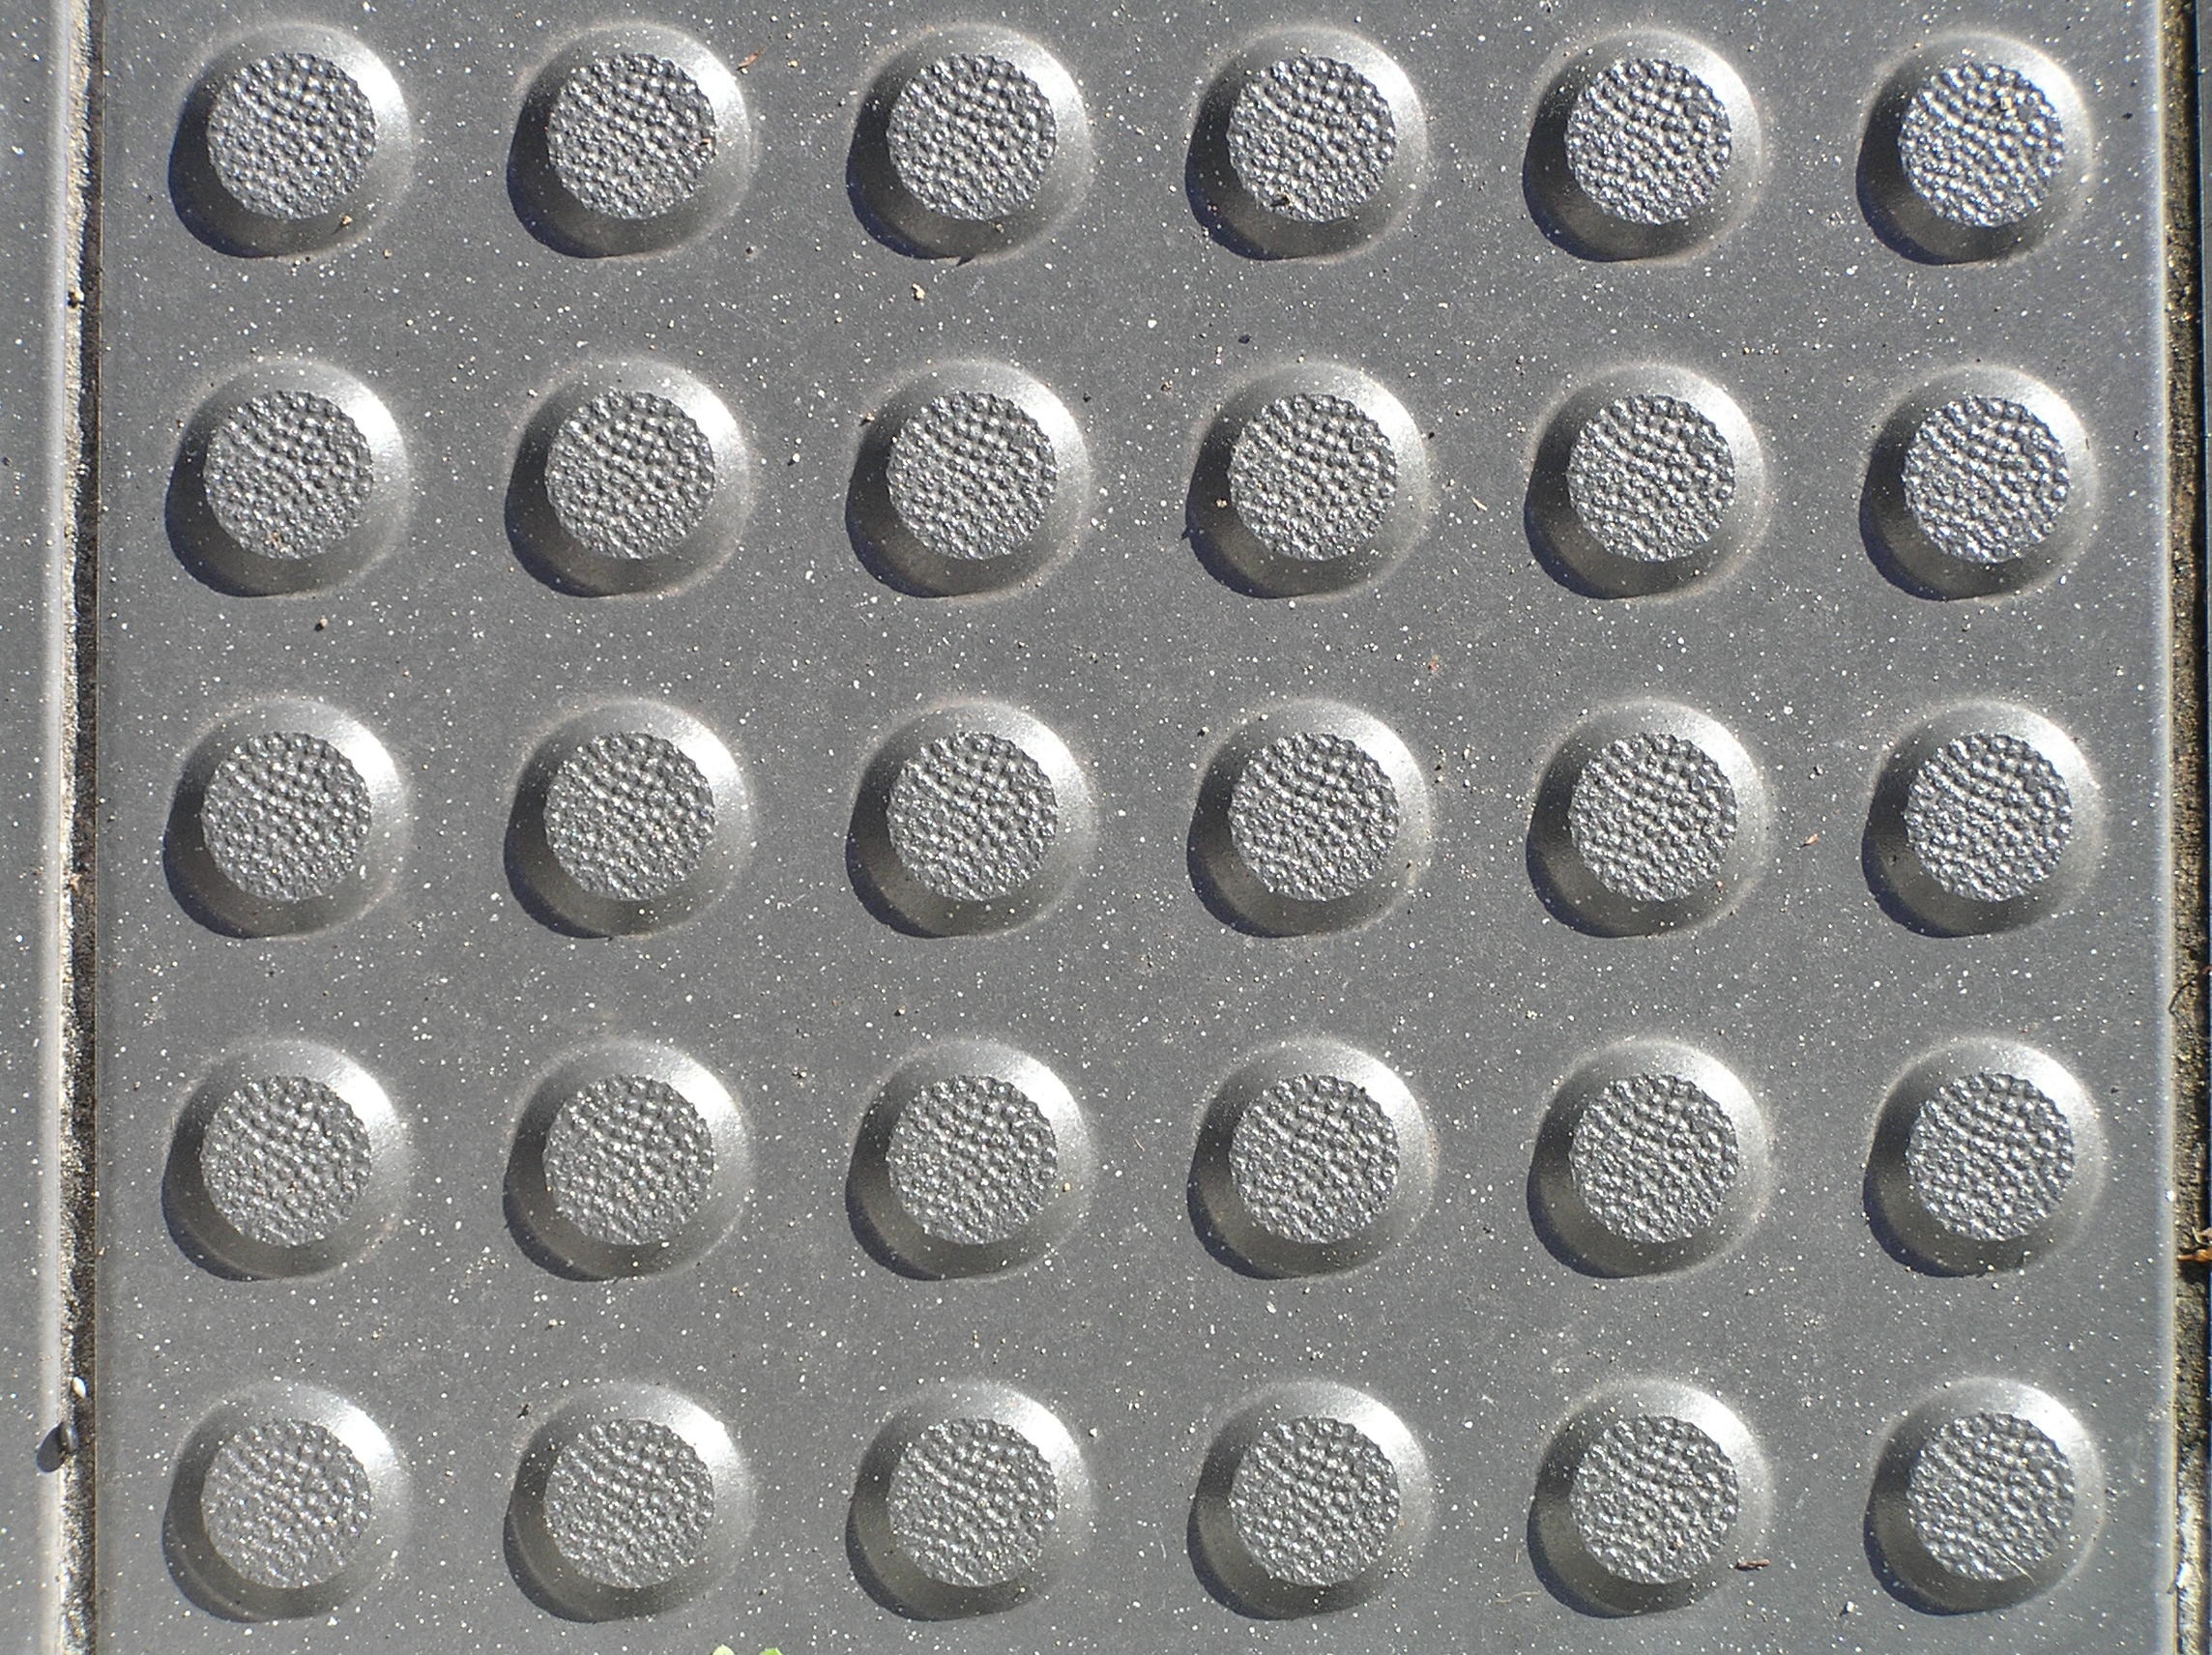
texture, number, pavement, pattern, concrete, circle, rounded, bumps